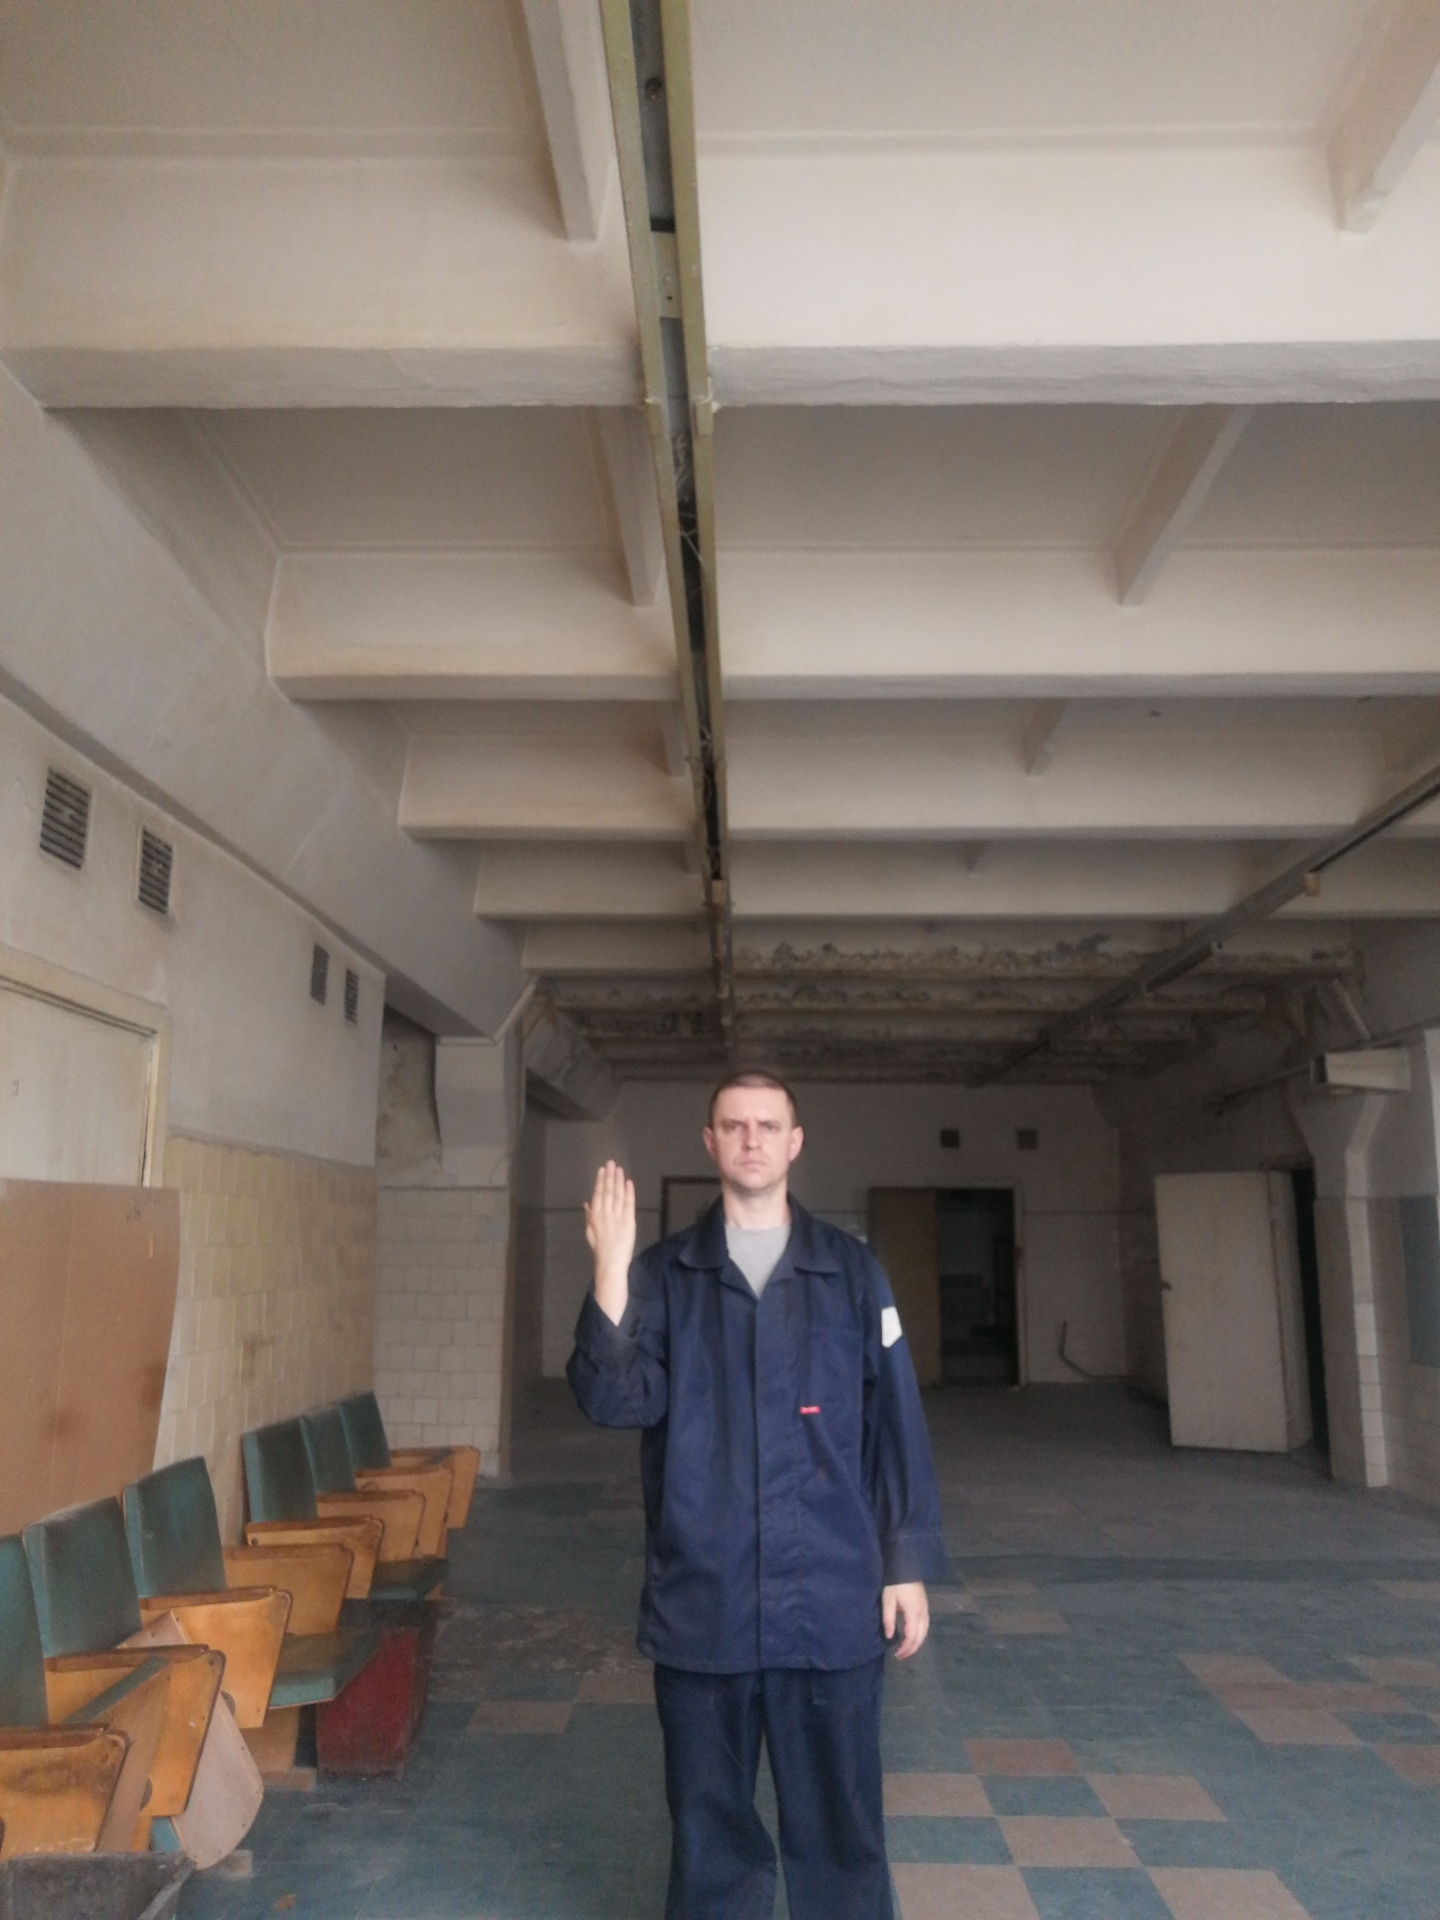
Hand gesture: stop_inverted